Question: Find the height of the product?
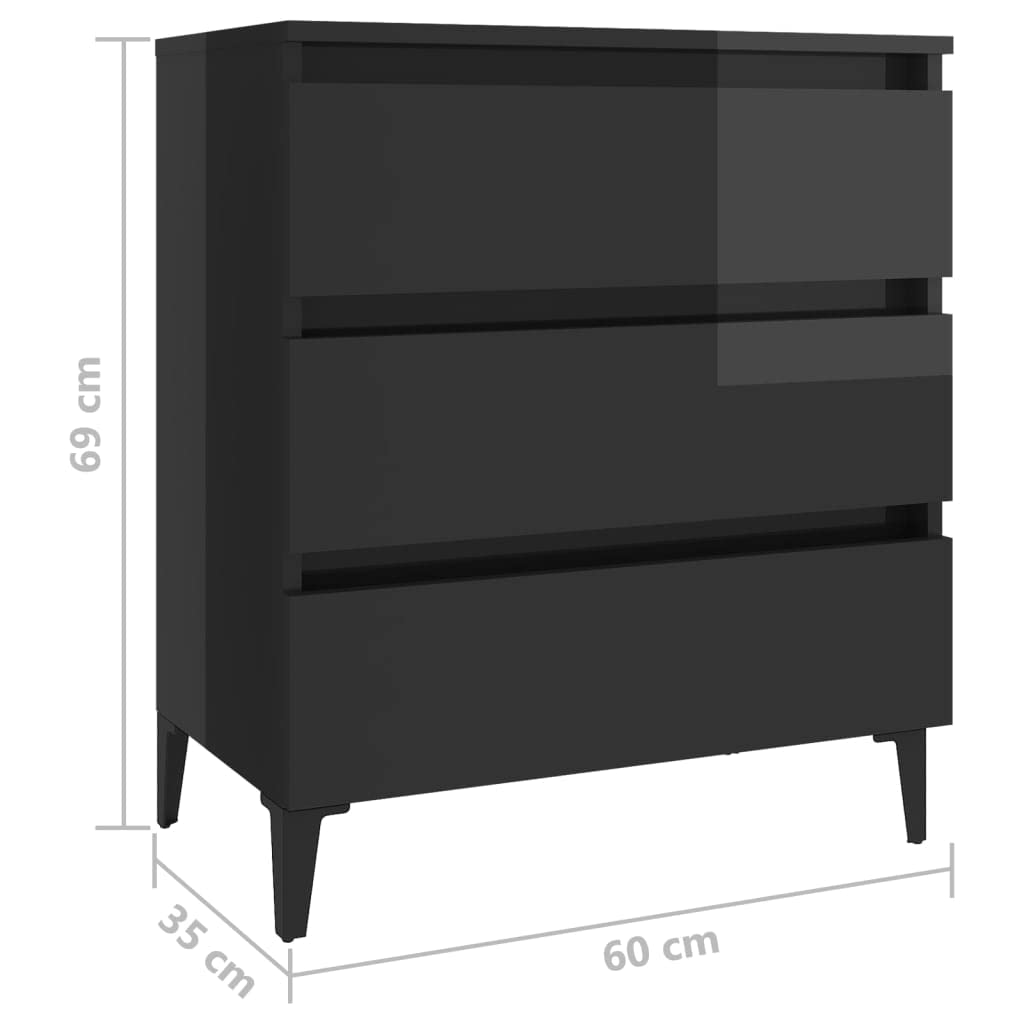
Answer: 69.0 centimetre